M. J. Thirumalachar

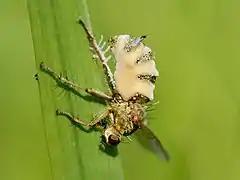
"Entomophthora muscae" fungus on the yellow dung fly, "Scathophaga stercoraria". Thirumalachar identified a methodology for characterizing the fungus.

M. J. Thirumalachar was born in the erstwhile Mysore State of British India on 22 September 1914 to Vengadammal - M. J. Narasimhan couple as their second child. His father was a plant pathologist and mycologist after whom two genera of fungi ("Narasimhella" and "Narasimhania") have been named. The young boy was named after his great grandfather, Jeersannidhi Thirumalachar Swamy, erstwhile head of Sri Yadugiri Yathiraja Mutt, a vaishnavite religious center situated in Melukote. After early schooling in Malleswaram, a neighborhood of Bengaluru, he graduated from Central College, Bangalore before earning a Doctor of Science from the University of Mysore in 1944 and moved to the University of Wisconsin from where he secured a PhD in 1948 working under the supervision of James G. Dickson. On his return to India, he served at Banaras Hindu University as the head of the department of Mycology and Plant Pathology and at the Central College of Bangalore. Subsequently, he joined , Patna as the Chief Plant Pathologist but moved to Hindustan Antibiotics Limited (HAL) where he headed the R and D division. He served out his regular career at HAL, superannuating as the superintendent of research in 1975. Later, he returned to the US and served as a professor at the Department of Pediatrics of University of Minnesota Medical School where he worked on the incorporation of human insulin gene in yeast cells and also had a short stint as a visiting scientist at the Danish Institute of Seed Pathology, Copenhagen. In 1979, he founded Jeersannidhi Anderson Institute, along with his son, M. J. Narasimhan Jr., for advanced research in mycology and plant pathology and was the director of the institute till the end of his life.